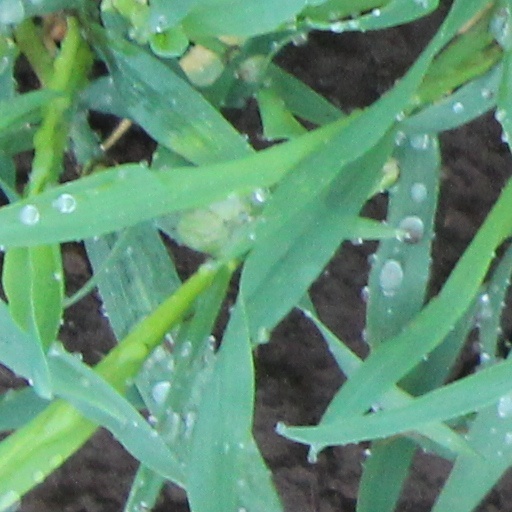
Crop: wheat